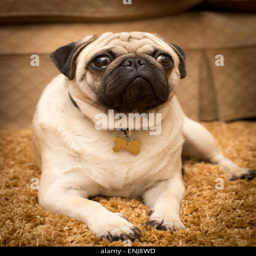
a pug dog laying on a rug